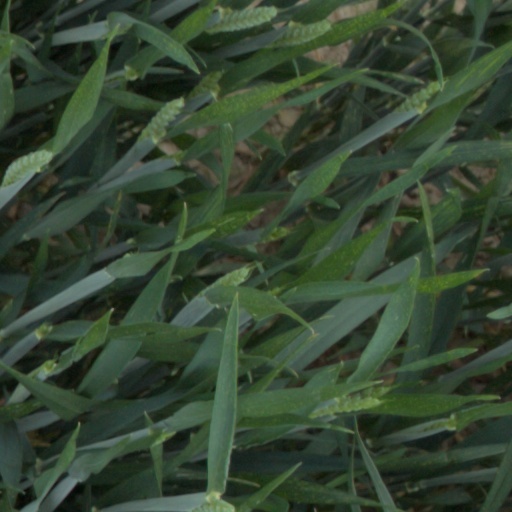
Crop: wheat